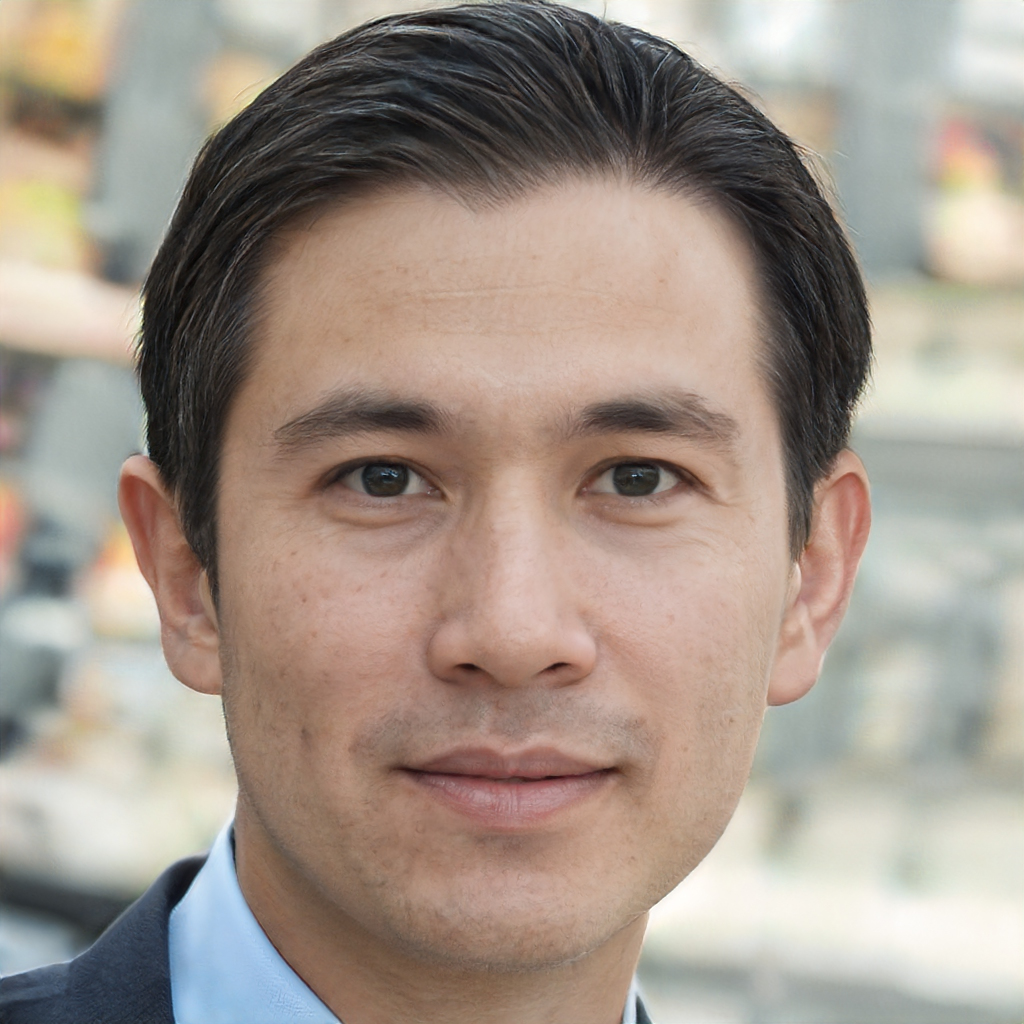
Gender: Male